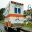
Label: ambulance